Dicynodon

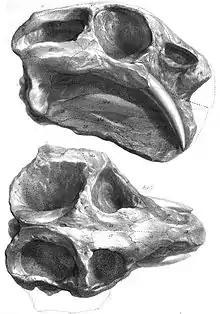
Owen's illustration of the holotype skull of "Dicynodon lacerticeps" (NHMUK 26233) from 1845

"Dicynodon" was a medium-sized and advanced member of the Dicynodont group. It had an average length of , although size differed among species. Its fossil remains have been found in sediments of latest Permian age in South Africa and Tanzania.